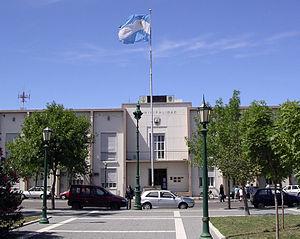
Santa Rosa est une ville d'Argentine et la capitale de la province de La Pampa. Fondée tardivement en 1892 peu après la fin de la « Conquête du Désert » contre les Amérindiens, elle comptait en 2005 une population de 102 610 habitants.
La province de La Pampa est une province du centre de l'Argentine. Elle est bordée à l'ouest par la province de Mendoza, au sud par le Río Colorado qui la sépare de la province de Río Negro, à l'est par celle de Buenos Aires et au nord par la province de San Luis et celle de Córdoba. Sa capitale est Santa Rosa.